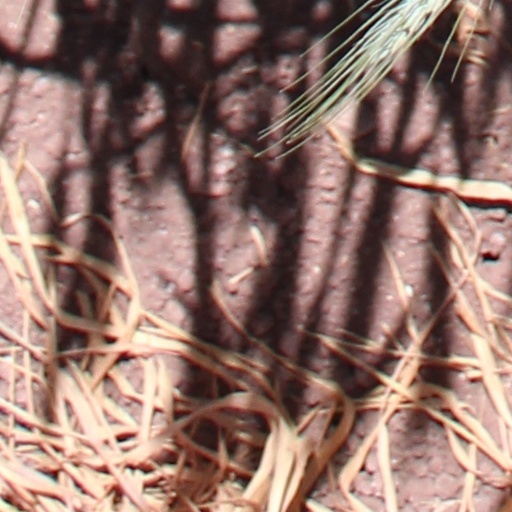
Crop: wheat